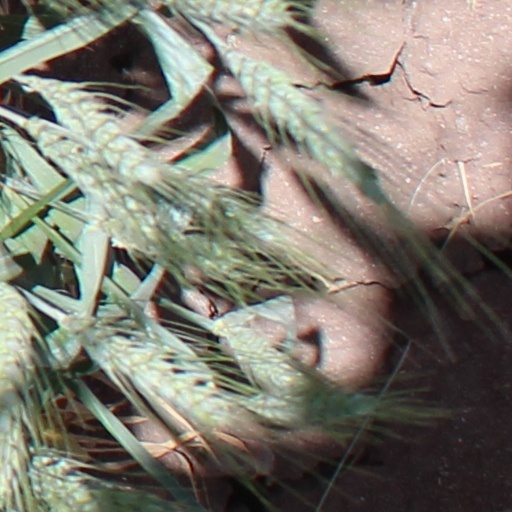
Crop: wheat